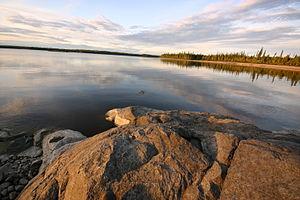
Matagami est une ville du Québec située en Jamésie, dans la région administrative du Nord-du-Québec. Cette ville a été fondée en 1963. L'économie est essentiellement basée sur l'industrie minière et forestière.